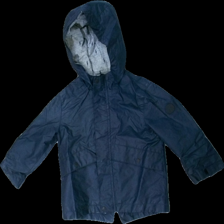
View: front
Type: Jacket
Category: Children
Brand: Zara
Colors: Blue
Material: 51% cotton, 49% polyester
Cut: Regular
Size: 98
Season: All
Stains: Major
Price range: <50
Recommended usage: Export